HMS Racoon (1795)

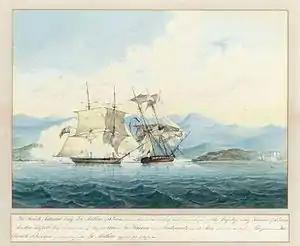
HMS "Racoon" engaging with French navy corvette "Mutine", circle of William John Huggins

The second notable action occurred on 17 August off the coast of Cuba. At 1 p.m. "Racoon" sighted a brig coming along shore and that met up with a schooner that had been avoiding the British all day. At 3 p.m. the two came up together, but "Racoon" held back. Then at 4:15 the brig hoisted French colours and opened fire on "Racoon". "Racoon" and the brig exchanged broadsides, with "Racoon"s fire bringing down most of the brigs rigging. The brig ran on shore on the rocks in a small bay, where she struck her colours. After some maneuvering, "Racoon" fired a broadside from her other side to try to destroy the brig. After about half an hour, the brig raised her colours again. "Racoon" made several passes, firing on the brig, which lost her mainmast near sunset, and fell on her side. The brig sent her crew ashore in boats while "Racoon" watched all night. In the morning it was clear that the brig was a complete wreck, having lost her masts and being full of water. Bissell decided not to permit "Racoon"s master to take a boat and some men to the brig to burn her because there were too many armed men on shore who would fire on any boarding party. Also, "Racoon" had her two lieutenants and 42 men away in the prizes she had taken the previous month.